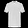
Label: T - shirt / top